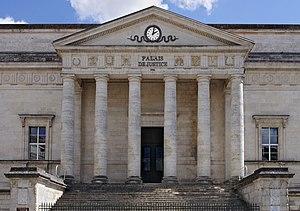
Façade du palais de justice d'Angoulême (1826), Charente, France. Architecte
Angoulême est une commune du Sud-Ouest de la France, préfecture du département de la Charente, en région Nouvelle-Aquitaine.
En France, le tribunal de grande instance est l'ancienne juridiction de droit commun en première instance : il connaît des litiges qui ne sont pas spécialement attribués à une autre juridiction. Par ailleurs, il dispose de compétences spéciales dont certaines sont exclusives.